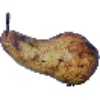
Label: pear_abate